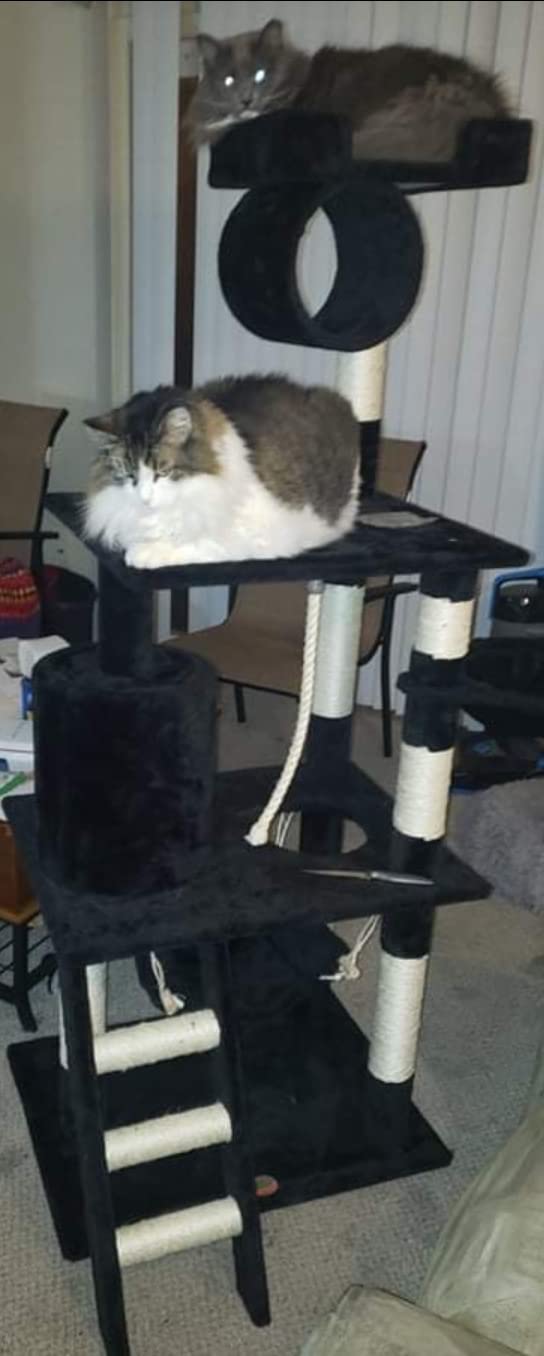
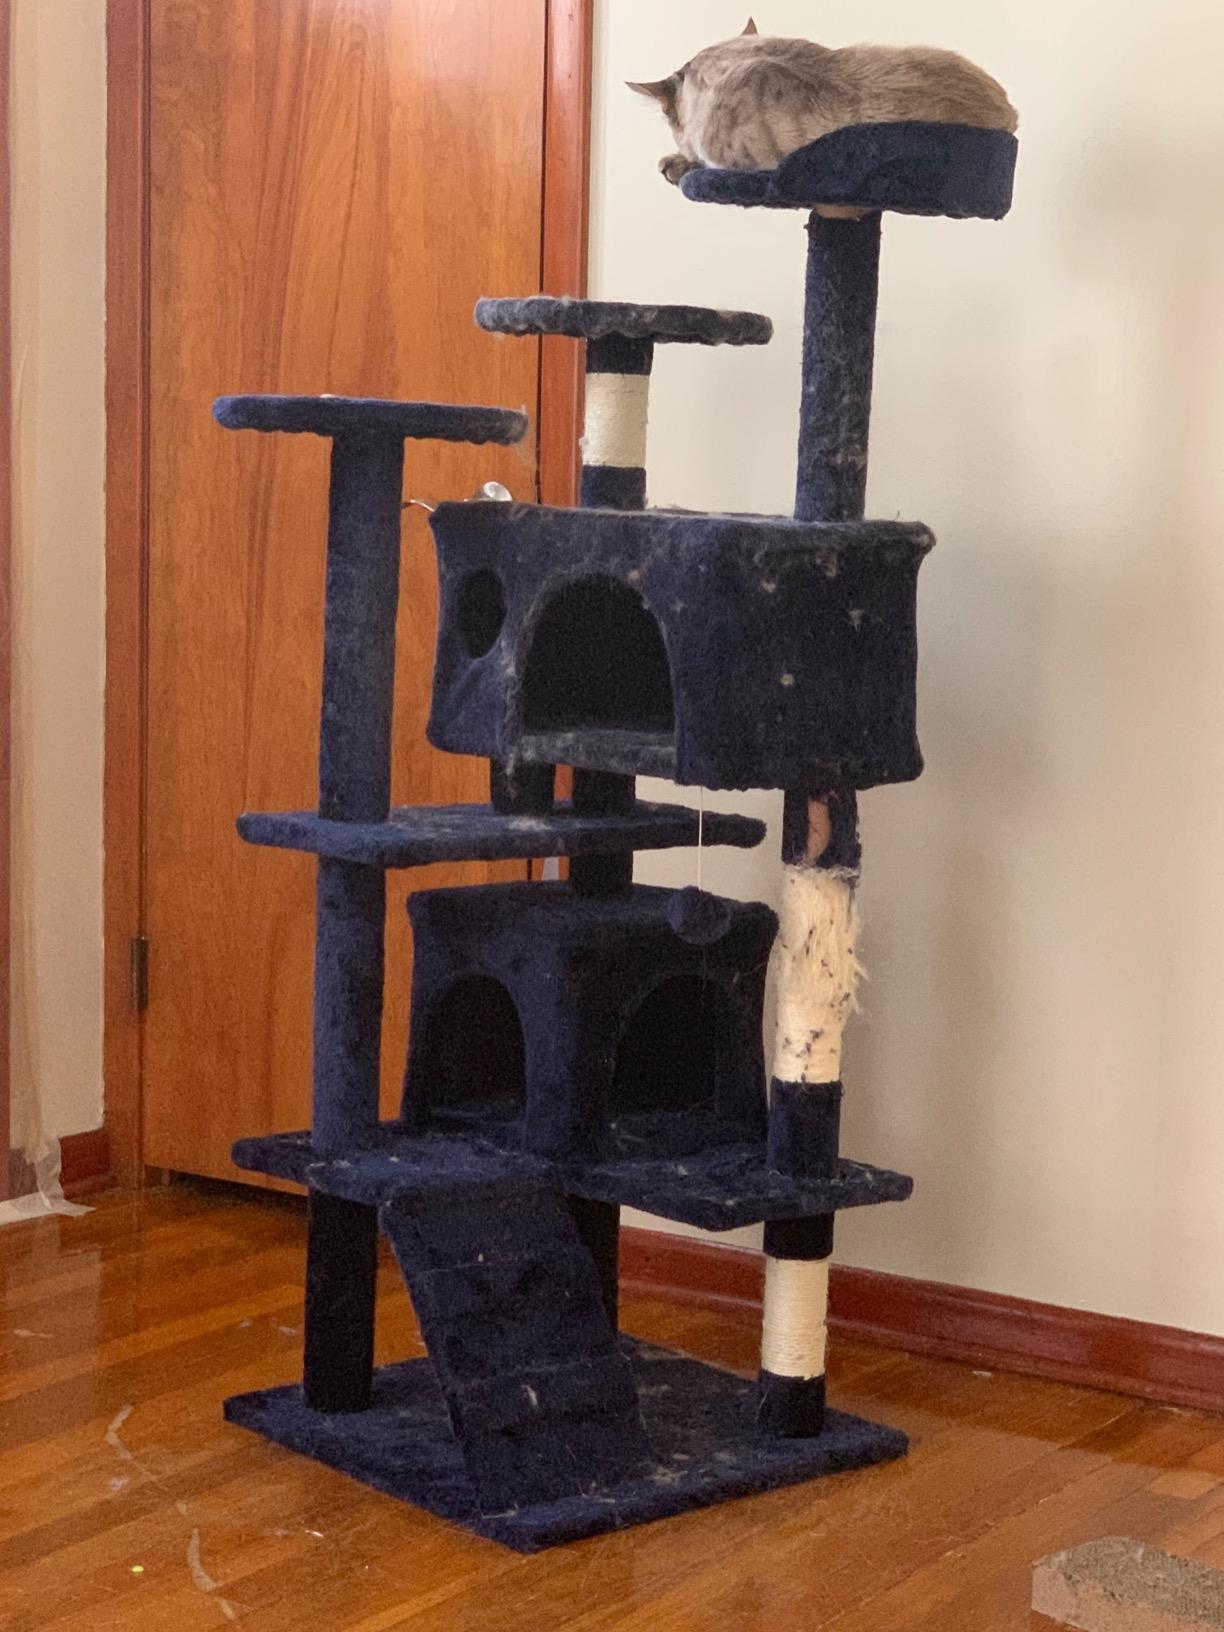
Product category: items_cat tree
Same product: no